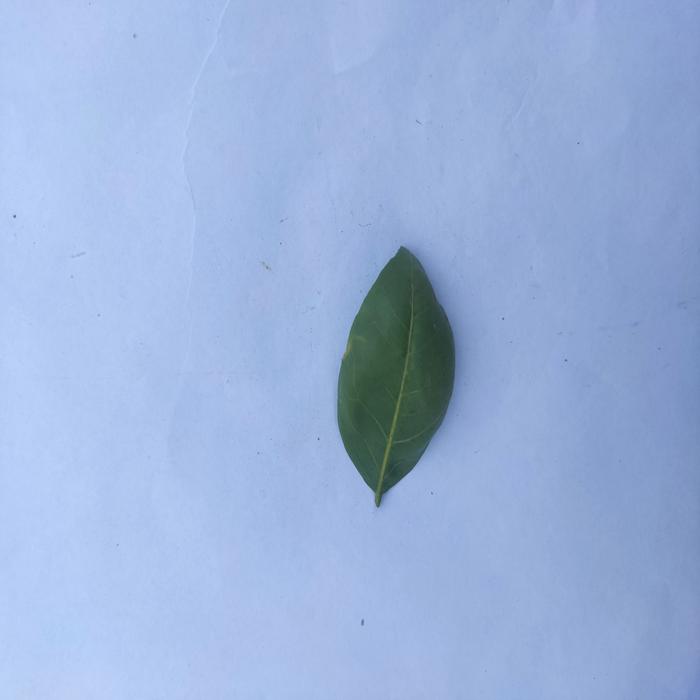
Crop: Aegle Marmelos
Leaf condition: Leaf_Curl